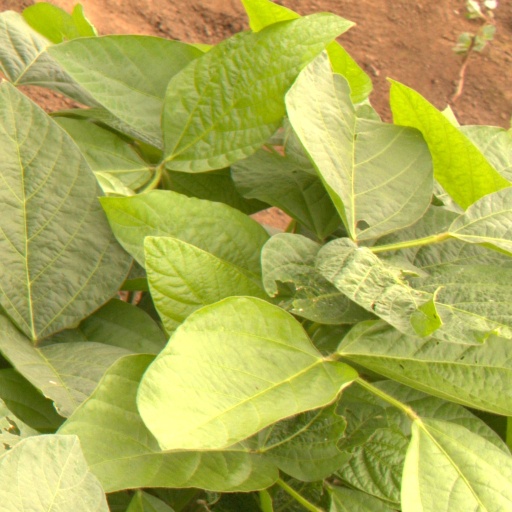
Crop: soybean